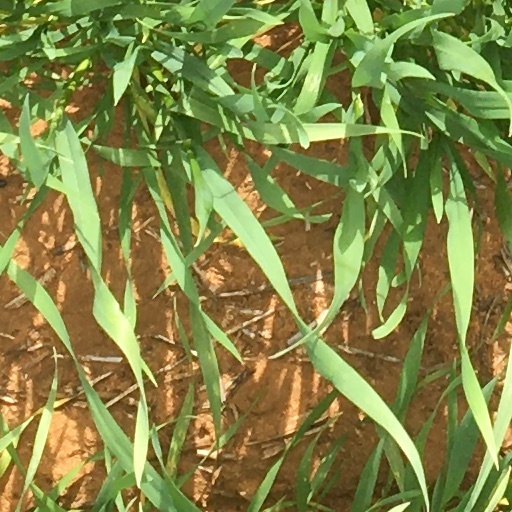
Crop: wheat